Church of St Thomas, Thurstonland

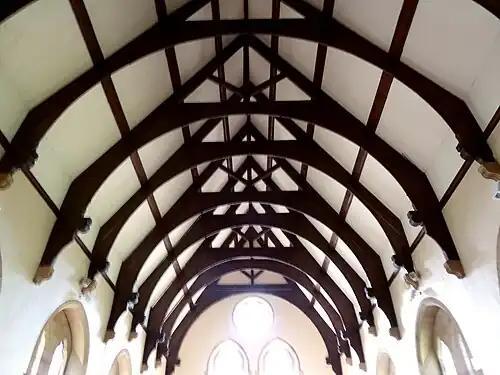
The arch-braced hammerbeam roof lit by clear-glazed windows since 1870

This ministry serves Thurstonland and Stocksmoor, and works with the local community, including Thurstonland Endowed (VC) First School, the two village associations, and the local pub and cricket club. The following services occur regularly: all-age worship, holy communion and family communion. There is a regular sung eucharist, and also a children's church service twice a month. Lay people are involved in church services, in practical contribution such as flowers and refreshments, and in those local events such as music concerts and Harvest Festival which take place at St Thomas' church and in the Church Room at the back of the nave. The magazine "Parish News", listing services and events, is distributed from the church building. The church is involved in charity work, and organises occasional family Sunday Fundays. It hosts Rainbows, Mothers' Union, a knitting group, a weekly coffee morning and a Sunday school. There is wheelchair access, toilets and disabled parking.